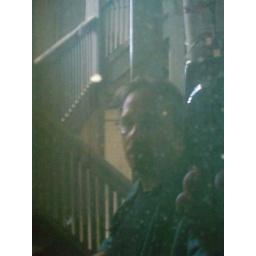
self portrait(reflected in glass door in stairwell of 80 Spadina Ave. Aug.2008